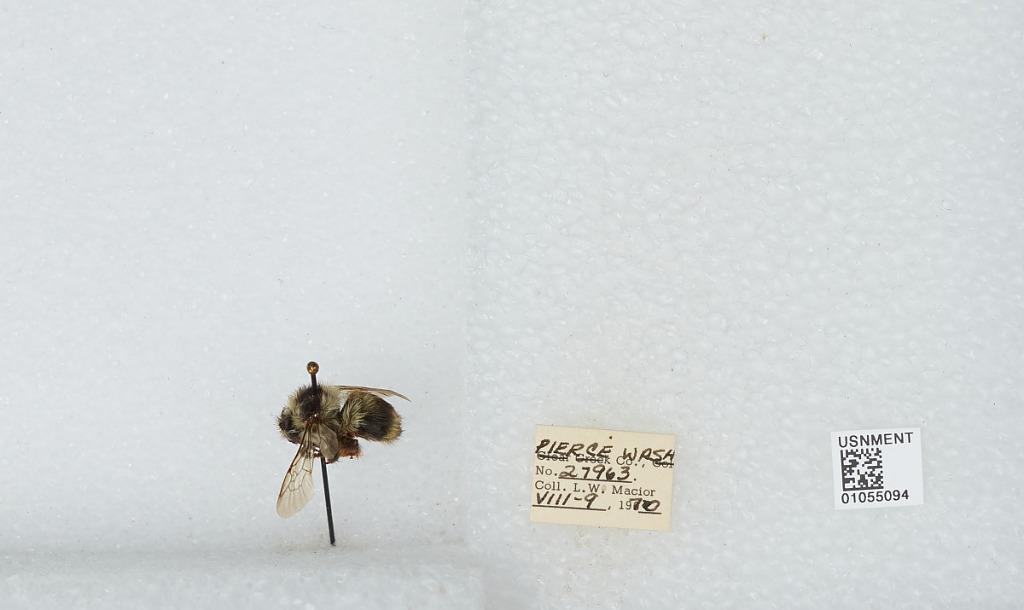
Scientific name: Bombus bifarius nearcticus
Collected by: L. Macior
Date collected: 1970-8-9
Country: United States
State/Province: Washington
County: Pierce
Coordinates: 47.05, -122.12